Alissos

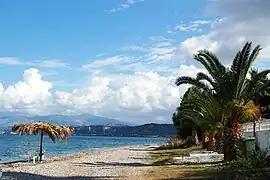
Kato Alissos

Alissos is a village and a community in the municipal unit of Dymi, Achaea, Greece. It is located near the Gulf of Patras, 3 km east of Kato Achaia, 3 km southwest of Kaminia and 17 km southwest of Patras. The community consists of the villages Alissos, Kamenitsa, Paralia Alissou and Profitis Elissaios. The Greek National Road 9 (Patras - Pyrgos) and the railway from Patras to Pyrgos run between Alissos and Paralia Alissou.